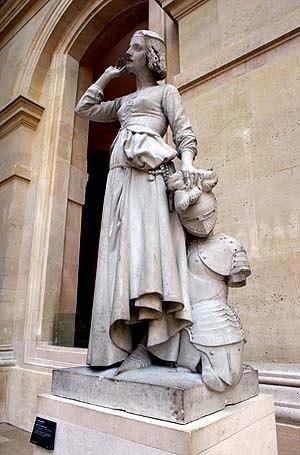
Les Reines de France et Femmes illustres sont une série de vingt sculptures présentées en plein-air depuis le milieu du XIXᵉ siècle dans le jardin du Luxembourg à Paris, en France. Elle apparaît comme une version féminine de la série des Hommes illustres au palais du Louvre, construite à la même époque.